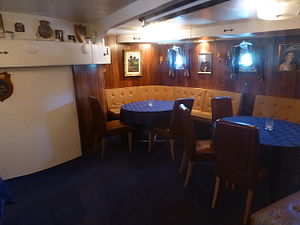
Officersmesse
Officersmesse på den svenske destroyer HMS Småland.
En officersmesse er et spise- og opholdsrum for officerer på krigsskibe og kaserner. Den kan desuden bruges til briefinger og repræsentative formål.